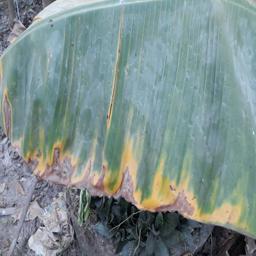
Label: POTASSIUM DEFICIENCY